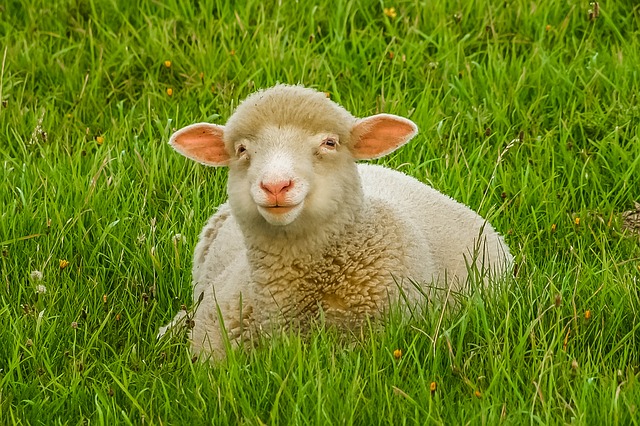
Label: pecora